Tora! Tora! Tora!

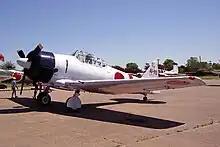
The North American T-6 Texan stood in for the Mitsubishi A6M Zero as there were no airworthy types at that time. Only Zeros from the carrier "Akagi" were depicted, identifiable by the single red band on the rear fuselage.

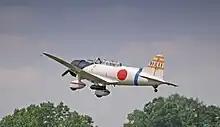
Aichi D3A replica at the Geneseo Airshow. In 1968 a Vultee BT-13 Valiant (N56867) was converted to a Val replica for use in the filming of the movie "Tora! Tora! Tora!", flown as Val "AI-244" from the carrier "Akagi".

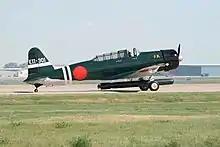
Nakajima B5N replica modified from a T-6 for the movie "Tora! Tora! Tora!"

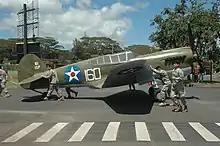
A number of Curtiss P-40 Warhawk mockups were blown up during filming. This example, which was spared destruction, is currently on display at Wheeler Army Airfield, with markings identical to those of 2nd Lt George Welch.

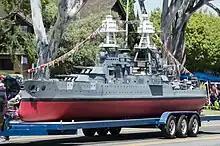
Replica models like this scale were used for the overhead shots of Battleship Row. The model survives today in Los Angeles and often appears at local parades.

Veteran 20th Century-Fox executive Darryl F. Zanuck, who had earlier produced "The Longest Day" (1962), wanted to create an epic that depicted what "really happened on December 7, 1941", with a "revisionist's approach". He believed that the commanders in Hawaii, General Walter Short and Admiral Husband E. Kimmel, though scapegoated for decades, provided adequate defensive measures for the apparent threats, including relocation of the fighter aircraft at Pearl Harbor to the middle of the base, in response to fears of sabotage from local Japanese. Despite a breakthrough in intelligence, they had received limited warning of the increasing risk of aerial attack. Recognizing that a balanced and objective recounting was necessary, Zanuck developed an American-Japanese co-production, allowing for "a point of view from both nations". He was helped out by his son, Richard D. Zanuck, who was chief executive at Fox during this time.